Alcalá del Júcar Castle

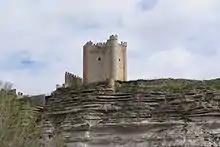
Castle of Alcalá del Júcar, Albacete, Spain

Castle of Almohad origin (12th and 13th centuries). It was, as other castles and lands in this area, occupied by Iberians, Romans, Berbers and Christians.